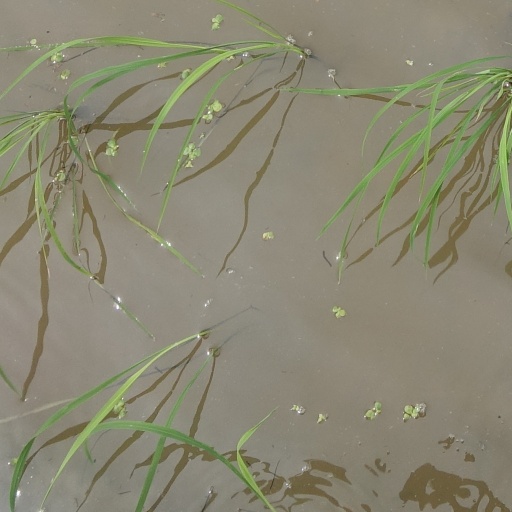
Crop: rice